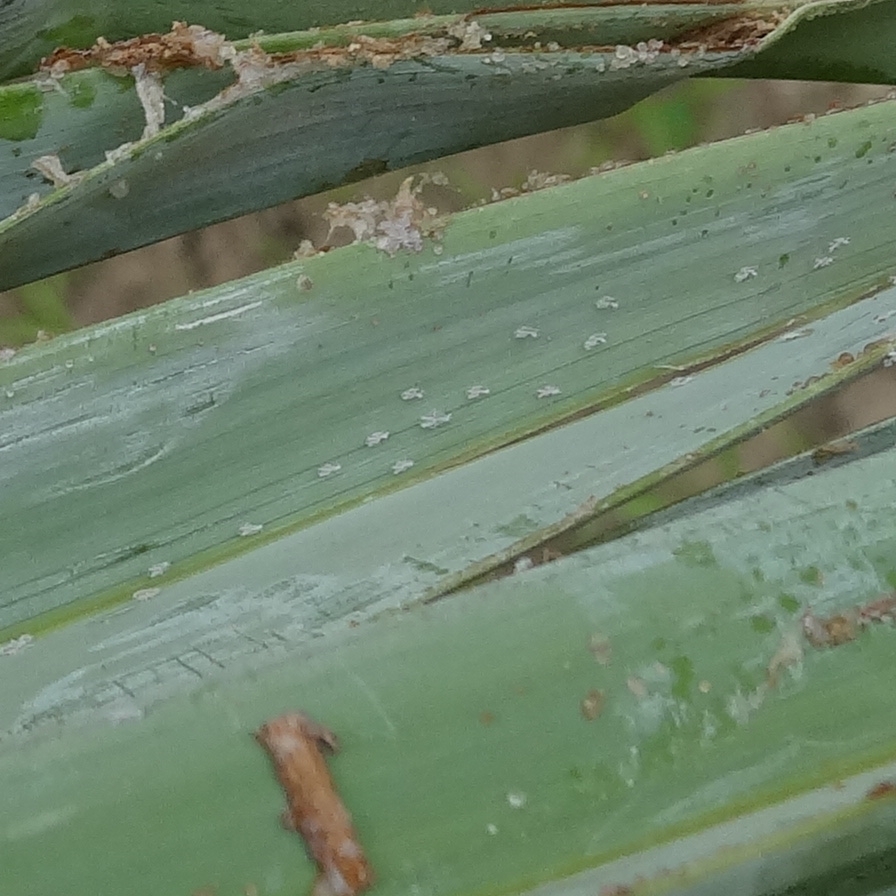
Label: Dubas